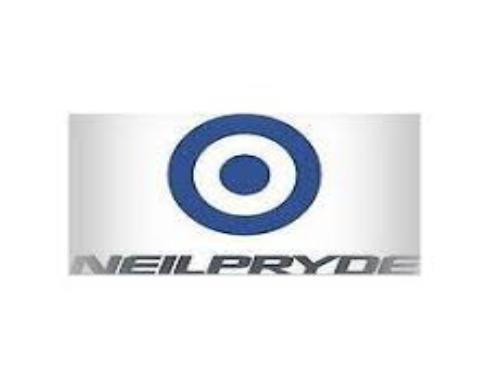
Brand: neil pryde-2
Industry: Sports